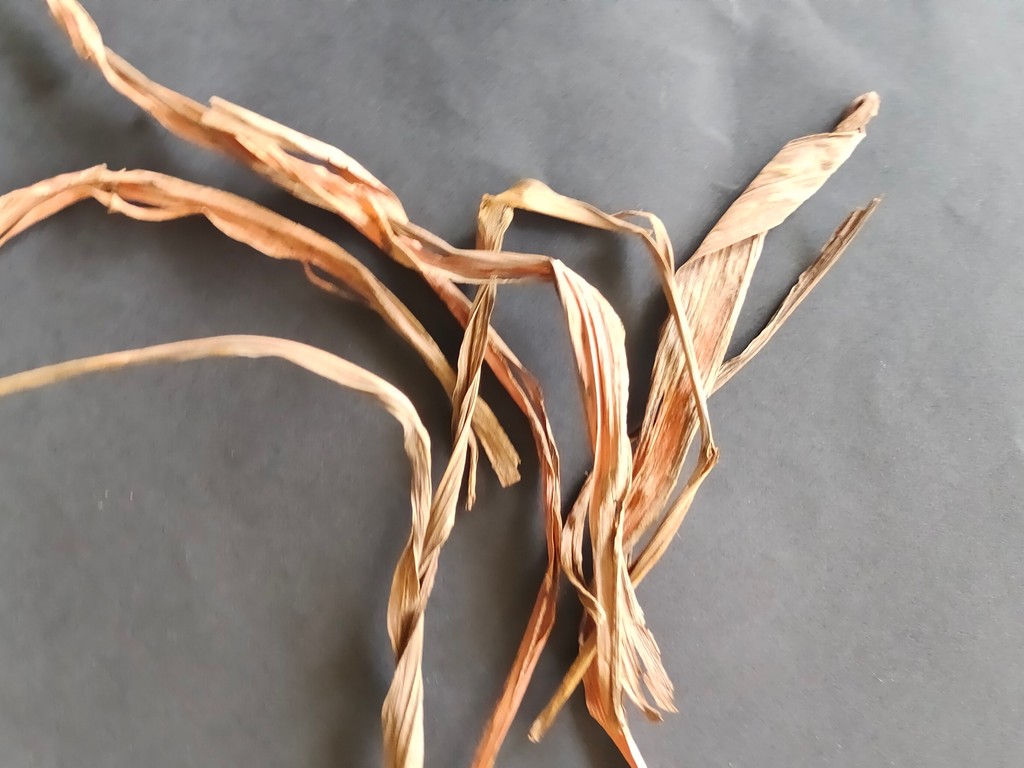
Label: Dried